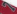
Number: 7